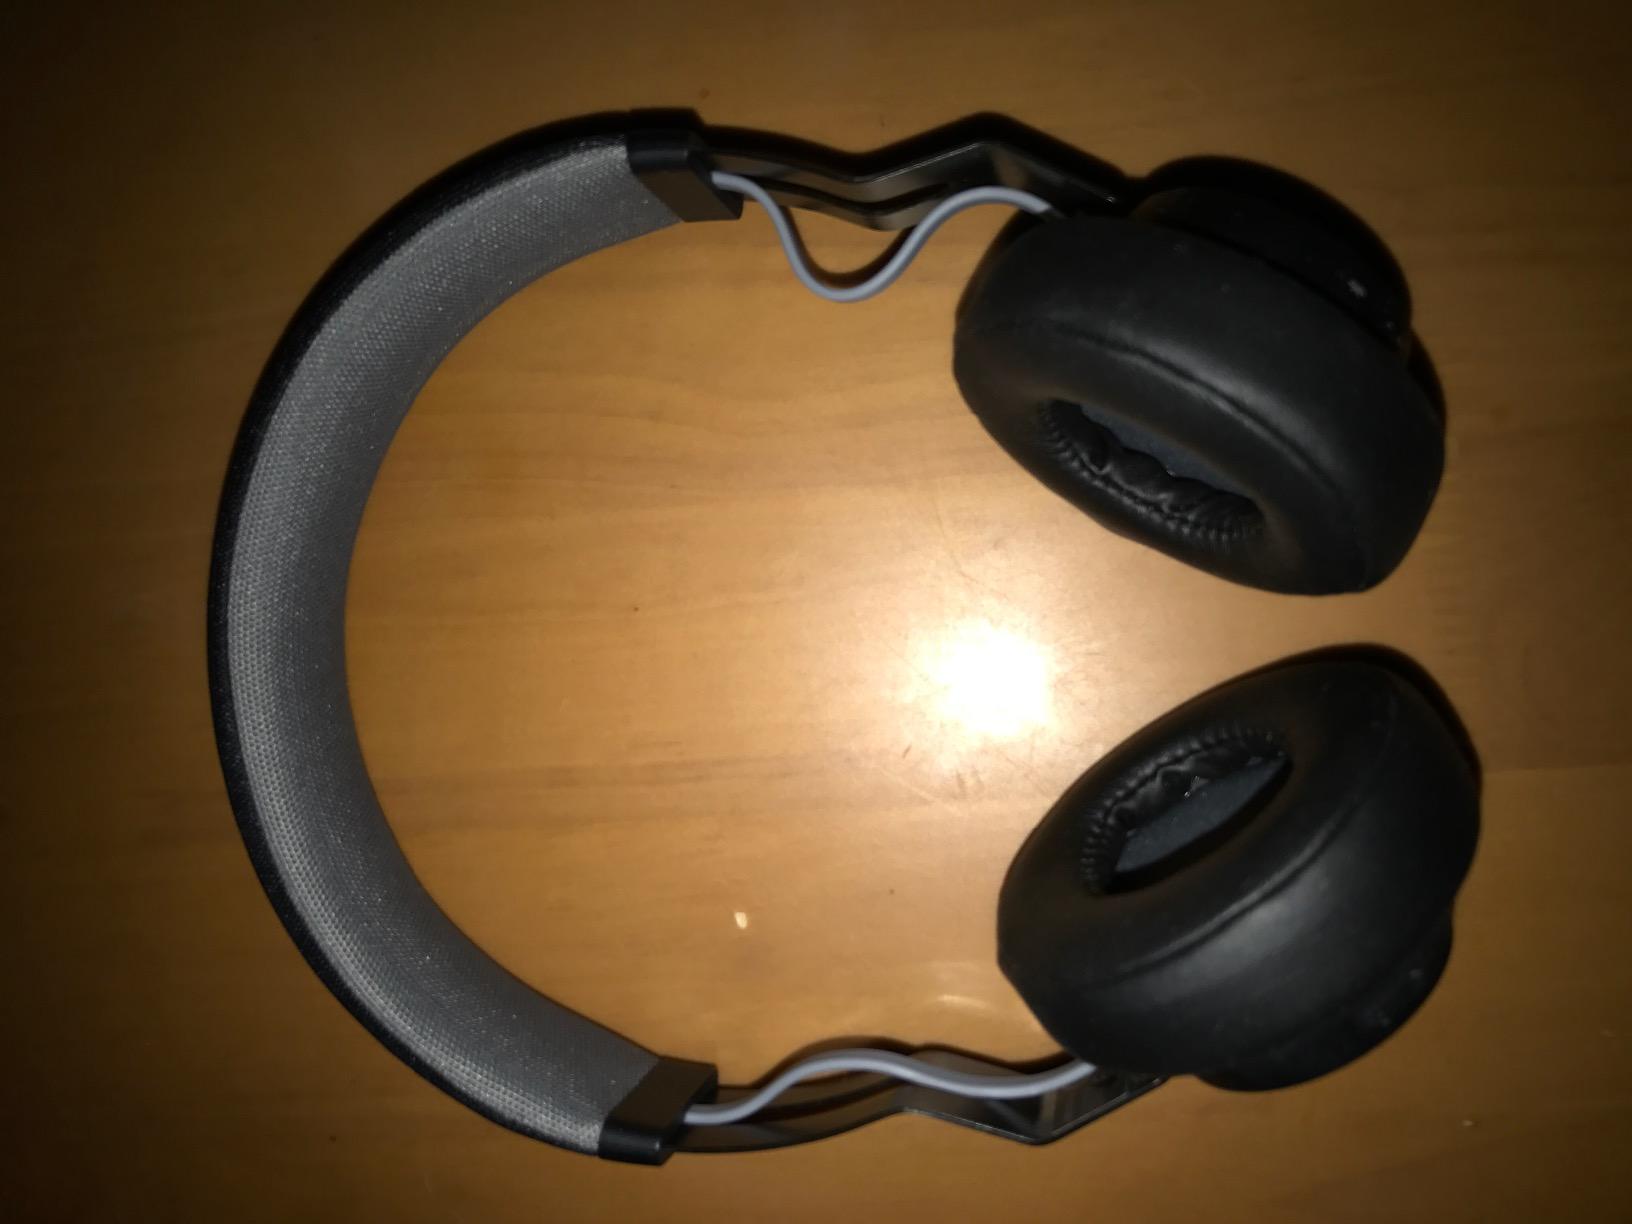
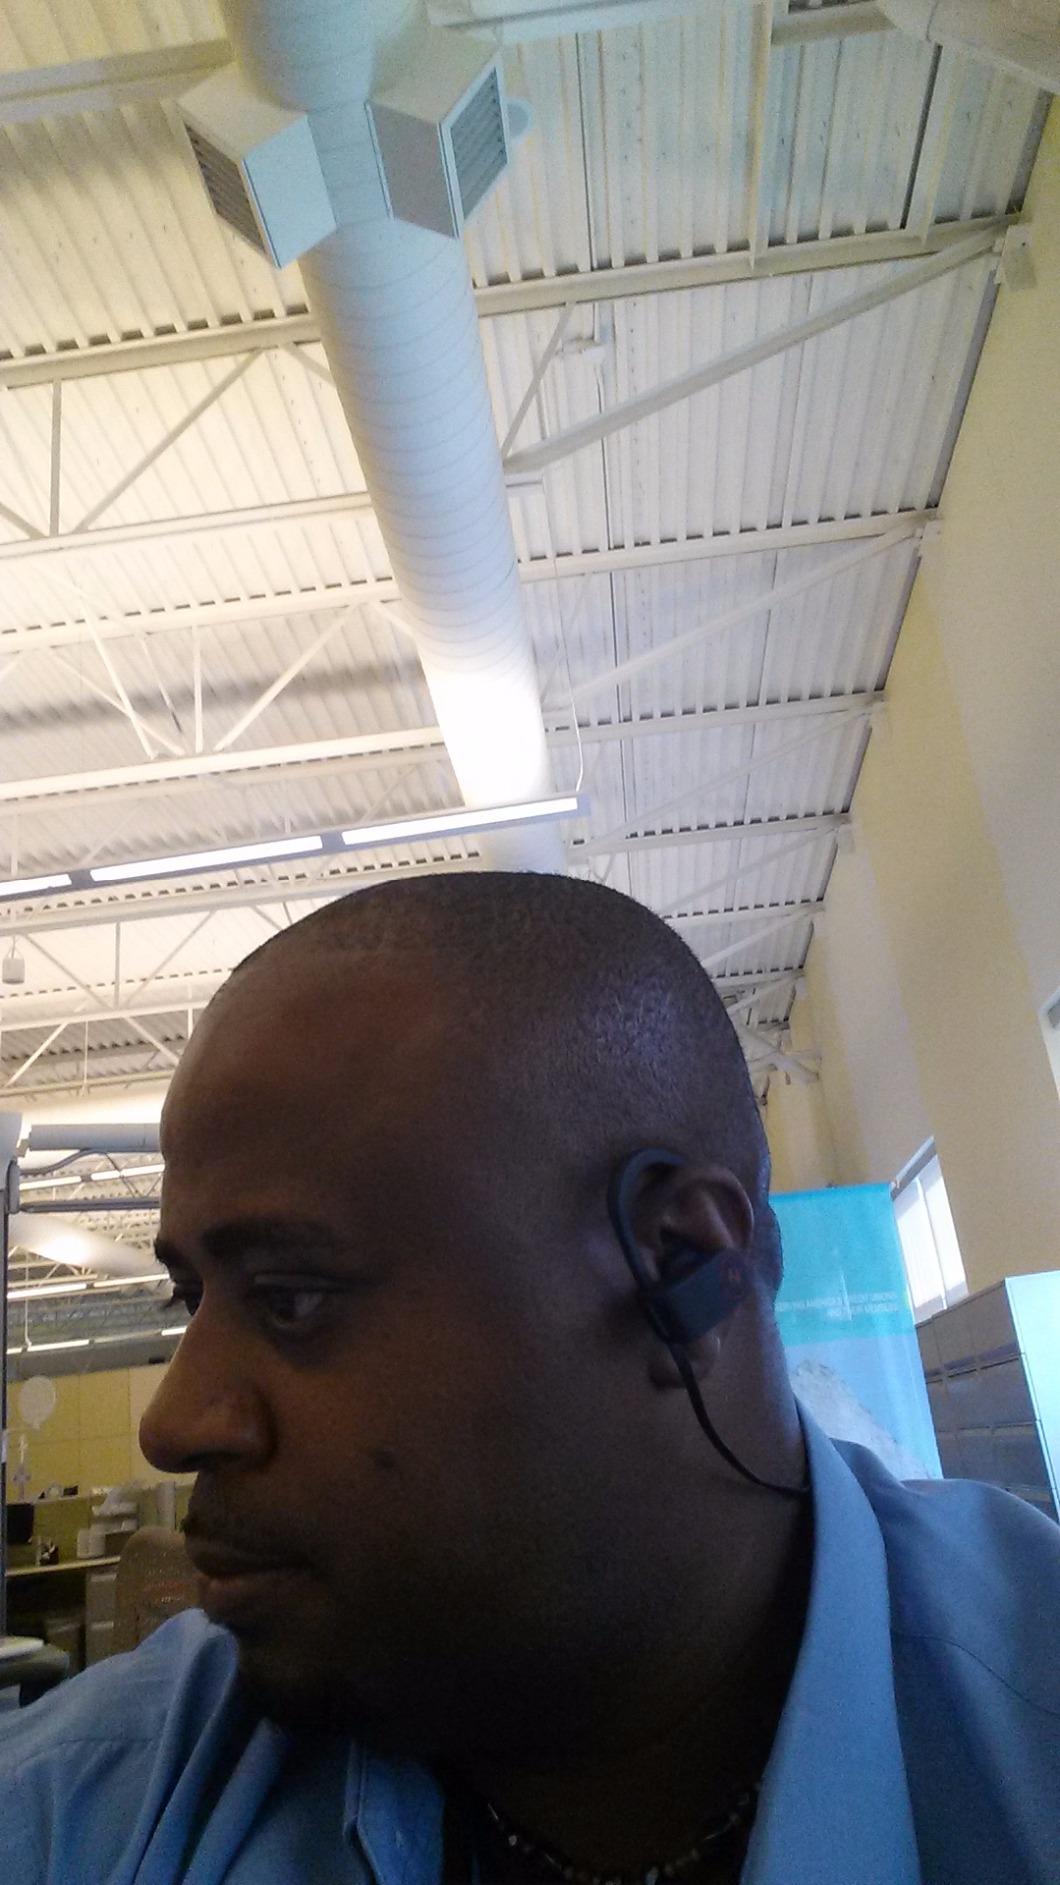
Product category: headphones
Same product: no